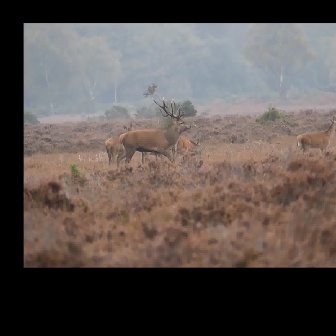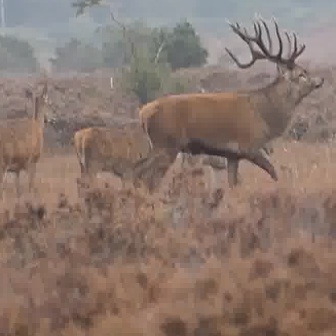
  Please identify the target specified by the bounding box [115,95,191,171] in the first image and locate it in the second image. Return the coordinates in [x_min,y_min,x_max,y_max] format.
Answer: [127,10,323,206]